Massachusetts Turnpike

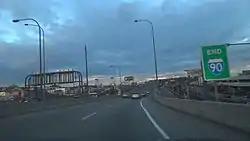
The eastern terminus of the turnpike in the state, and I-90 nationally, at Route 1A in Boston

The first exit of the Boston Extension, exit 125, is an eastbound entrance and westbound exit at Route 16 in Newton. The turnpike enters Suffolk County in Boston before reaching the "Allston–Brighton tolls", depositing traffic toward the Boston neighborhoods of Allston and Brighton and the nearby city of Cambridge. This exit is also used to access Soldiers Field Road, a surface parkway that provides local access through central Boston and parallels the Turnpike. Before being renumbered exit 131 in both directions, exit 18 was a left-hand eastbound exit and westbound entrance, and exit 20 was a westbound exit and eastbound entrance; a mainline toll plaza was previously placed in between them for through traffic and was classified as "exit 19". Past the tolls, the turnpike reduces to six lanes, heads through the campus of Boston University and passes Fenway Park before crossing over the Muddy River as it approaches the city's central neighborhoods.